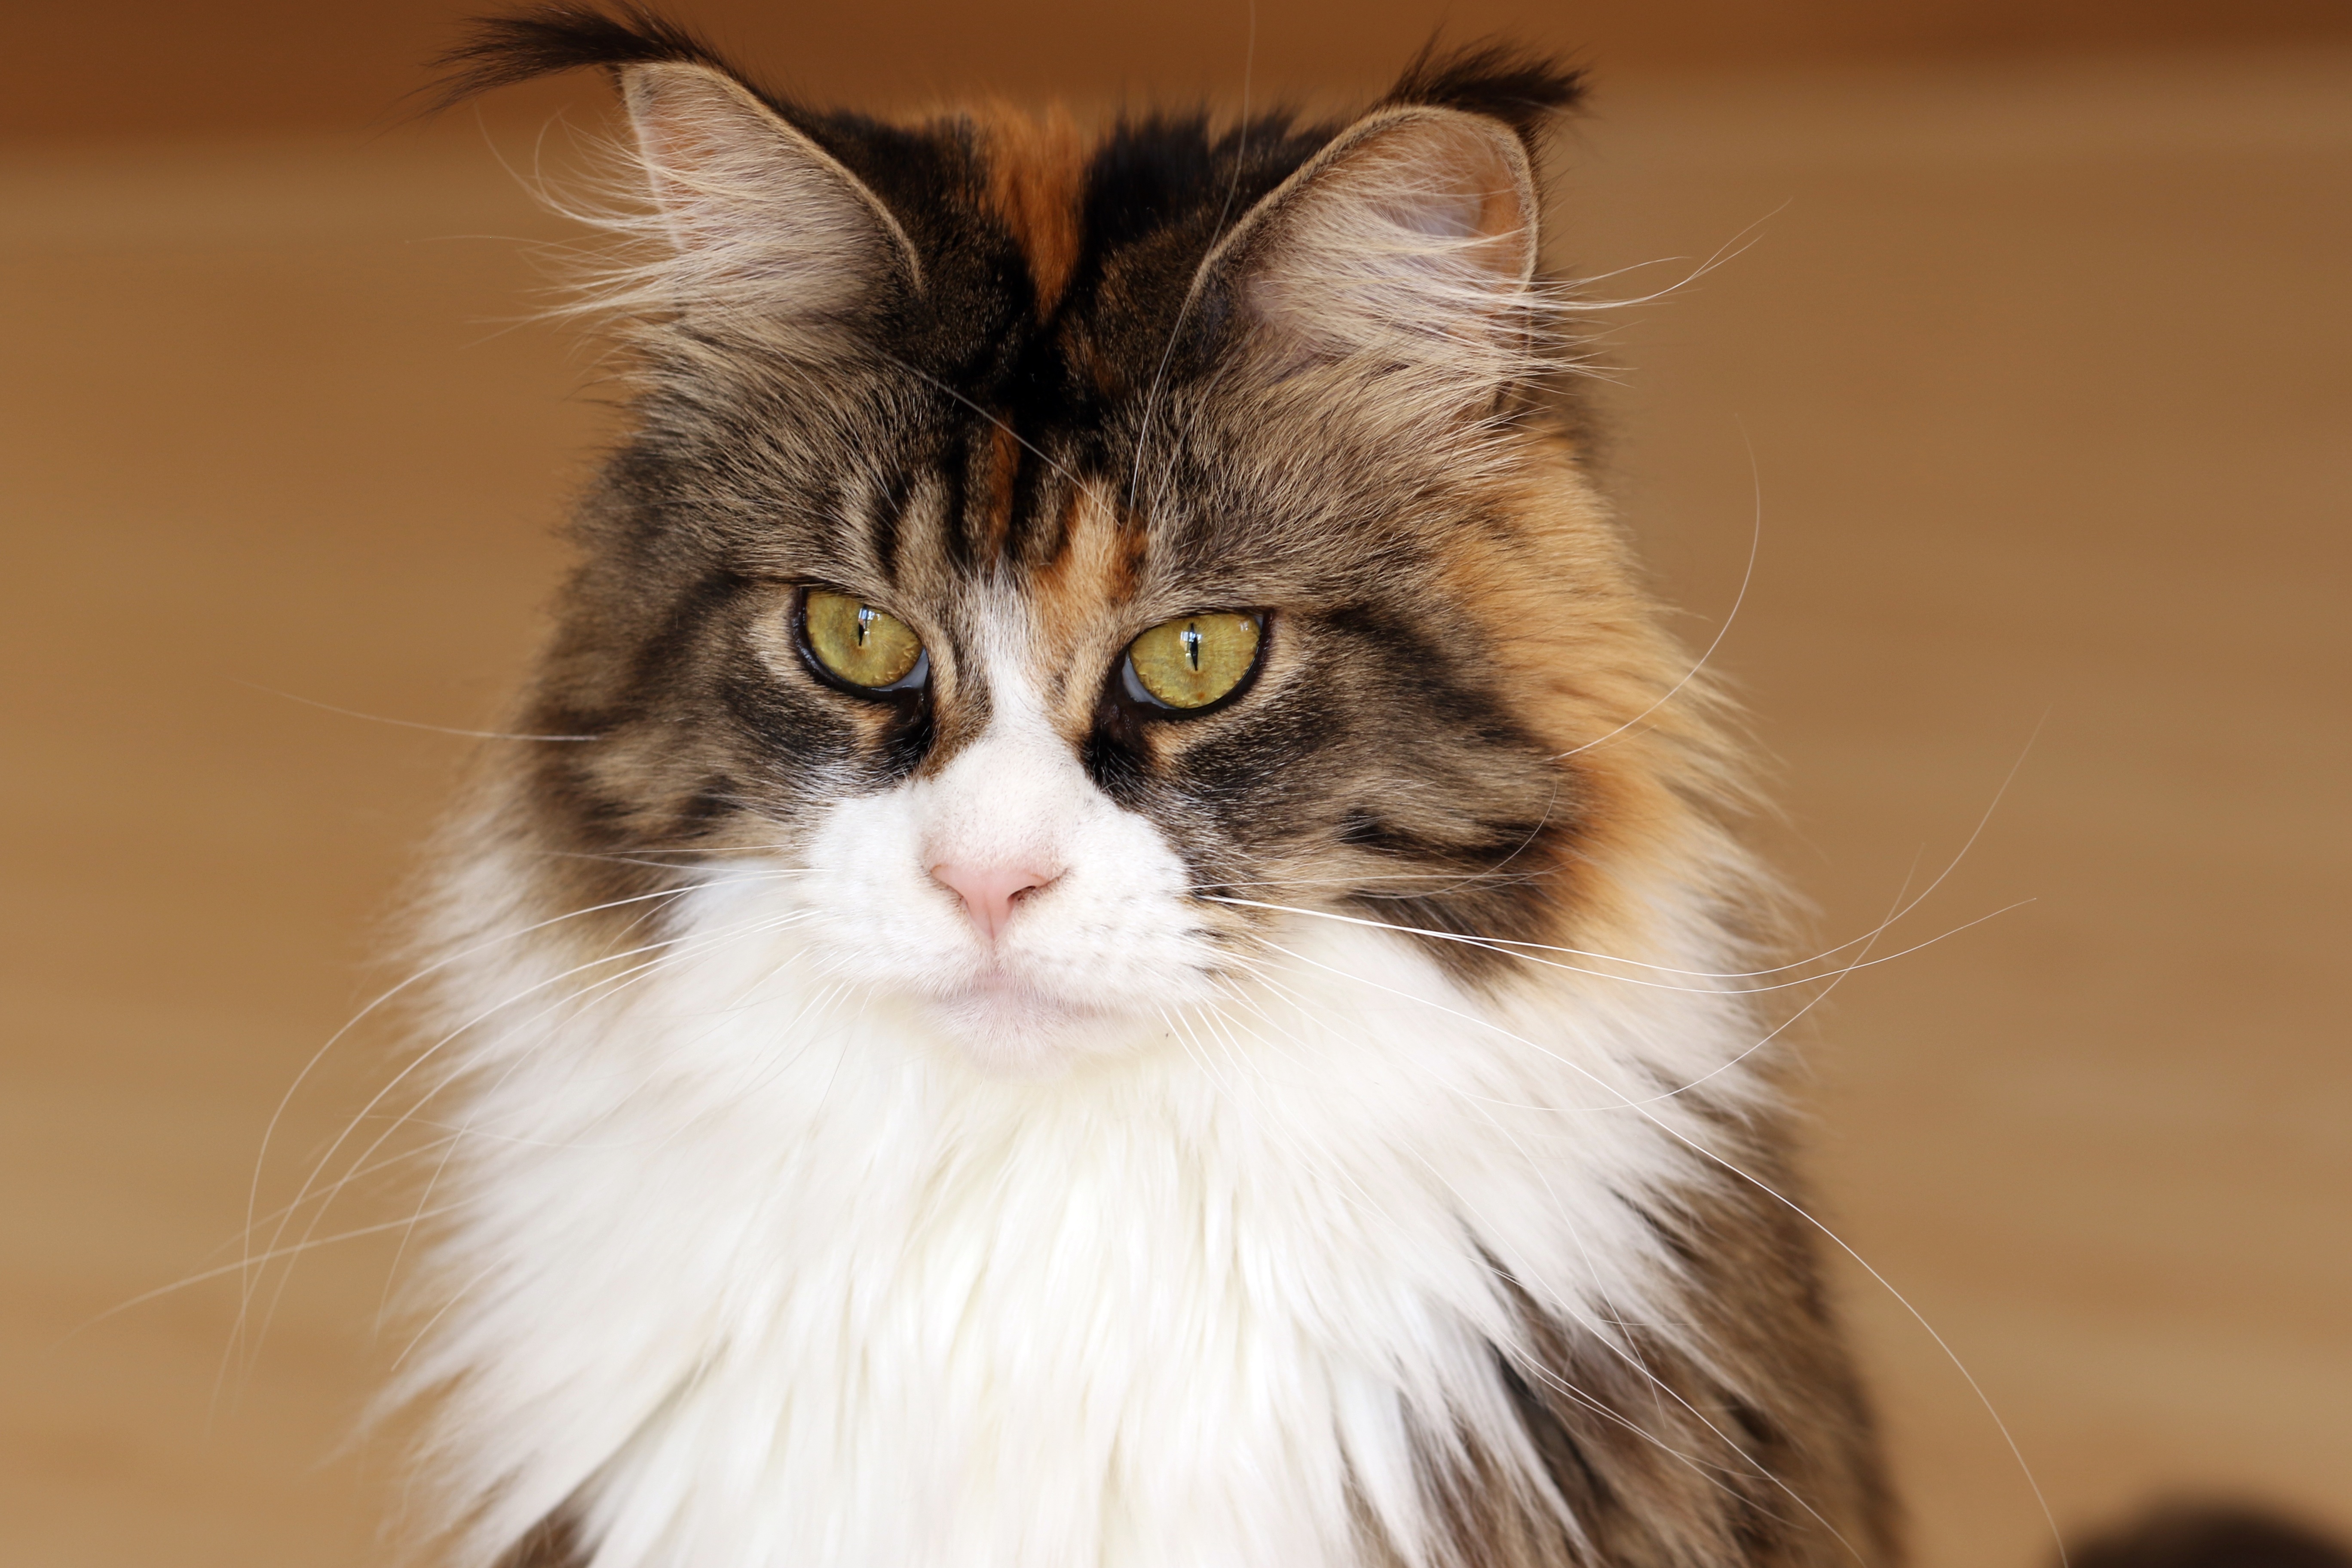
animal, fur, coat, kitten, cat, tabby, mammal, fauna, mustache, close up, thoroughbred, nose, eyes, whiskers, look, vertebrate, siberian, cat eyes, domestic cat, breed, futrzak, maine coon, the head of the, cat's eyes, norwegian forest cat, small to medium sized cats, cat like mammal, carnivoran, domestic short haired cat, domestic long haired cat